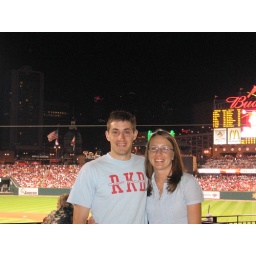
Nice picture save the green horns on Katie's head from the Pepsi sign in the backround. Har.